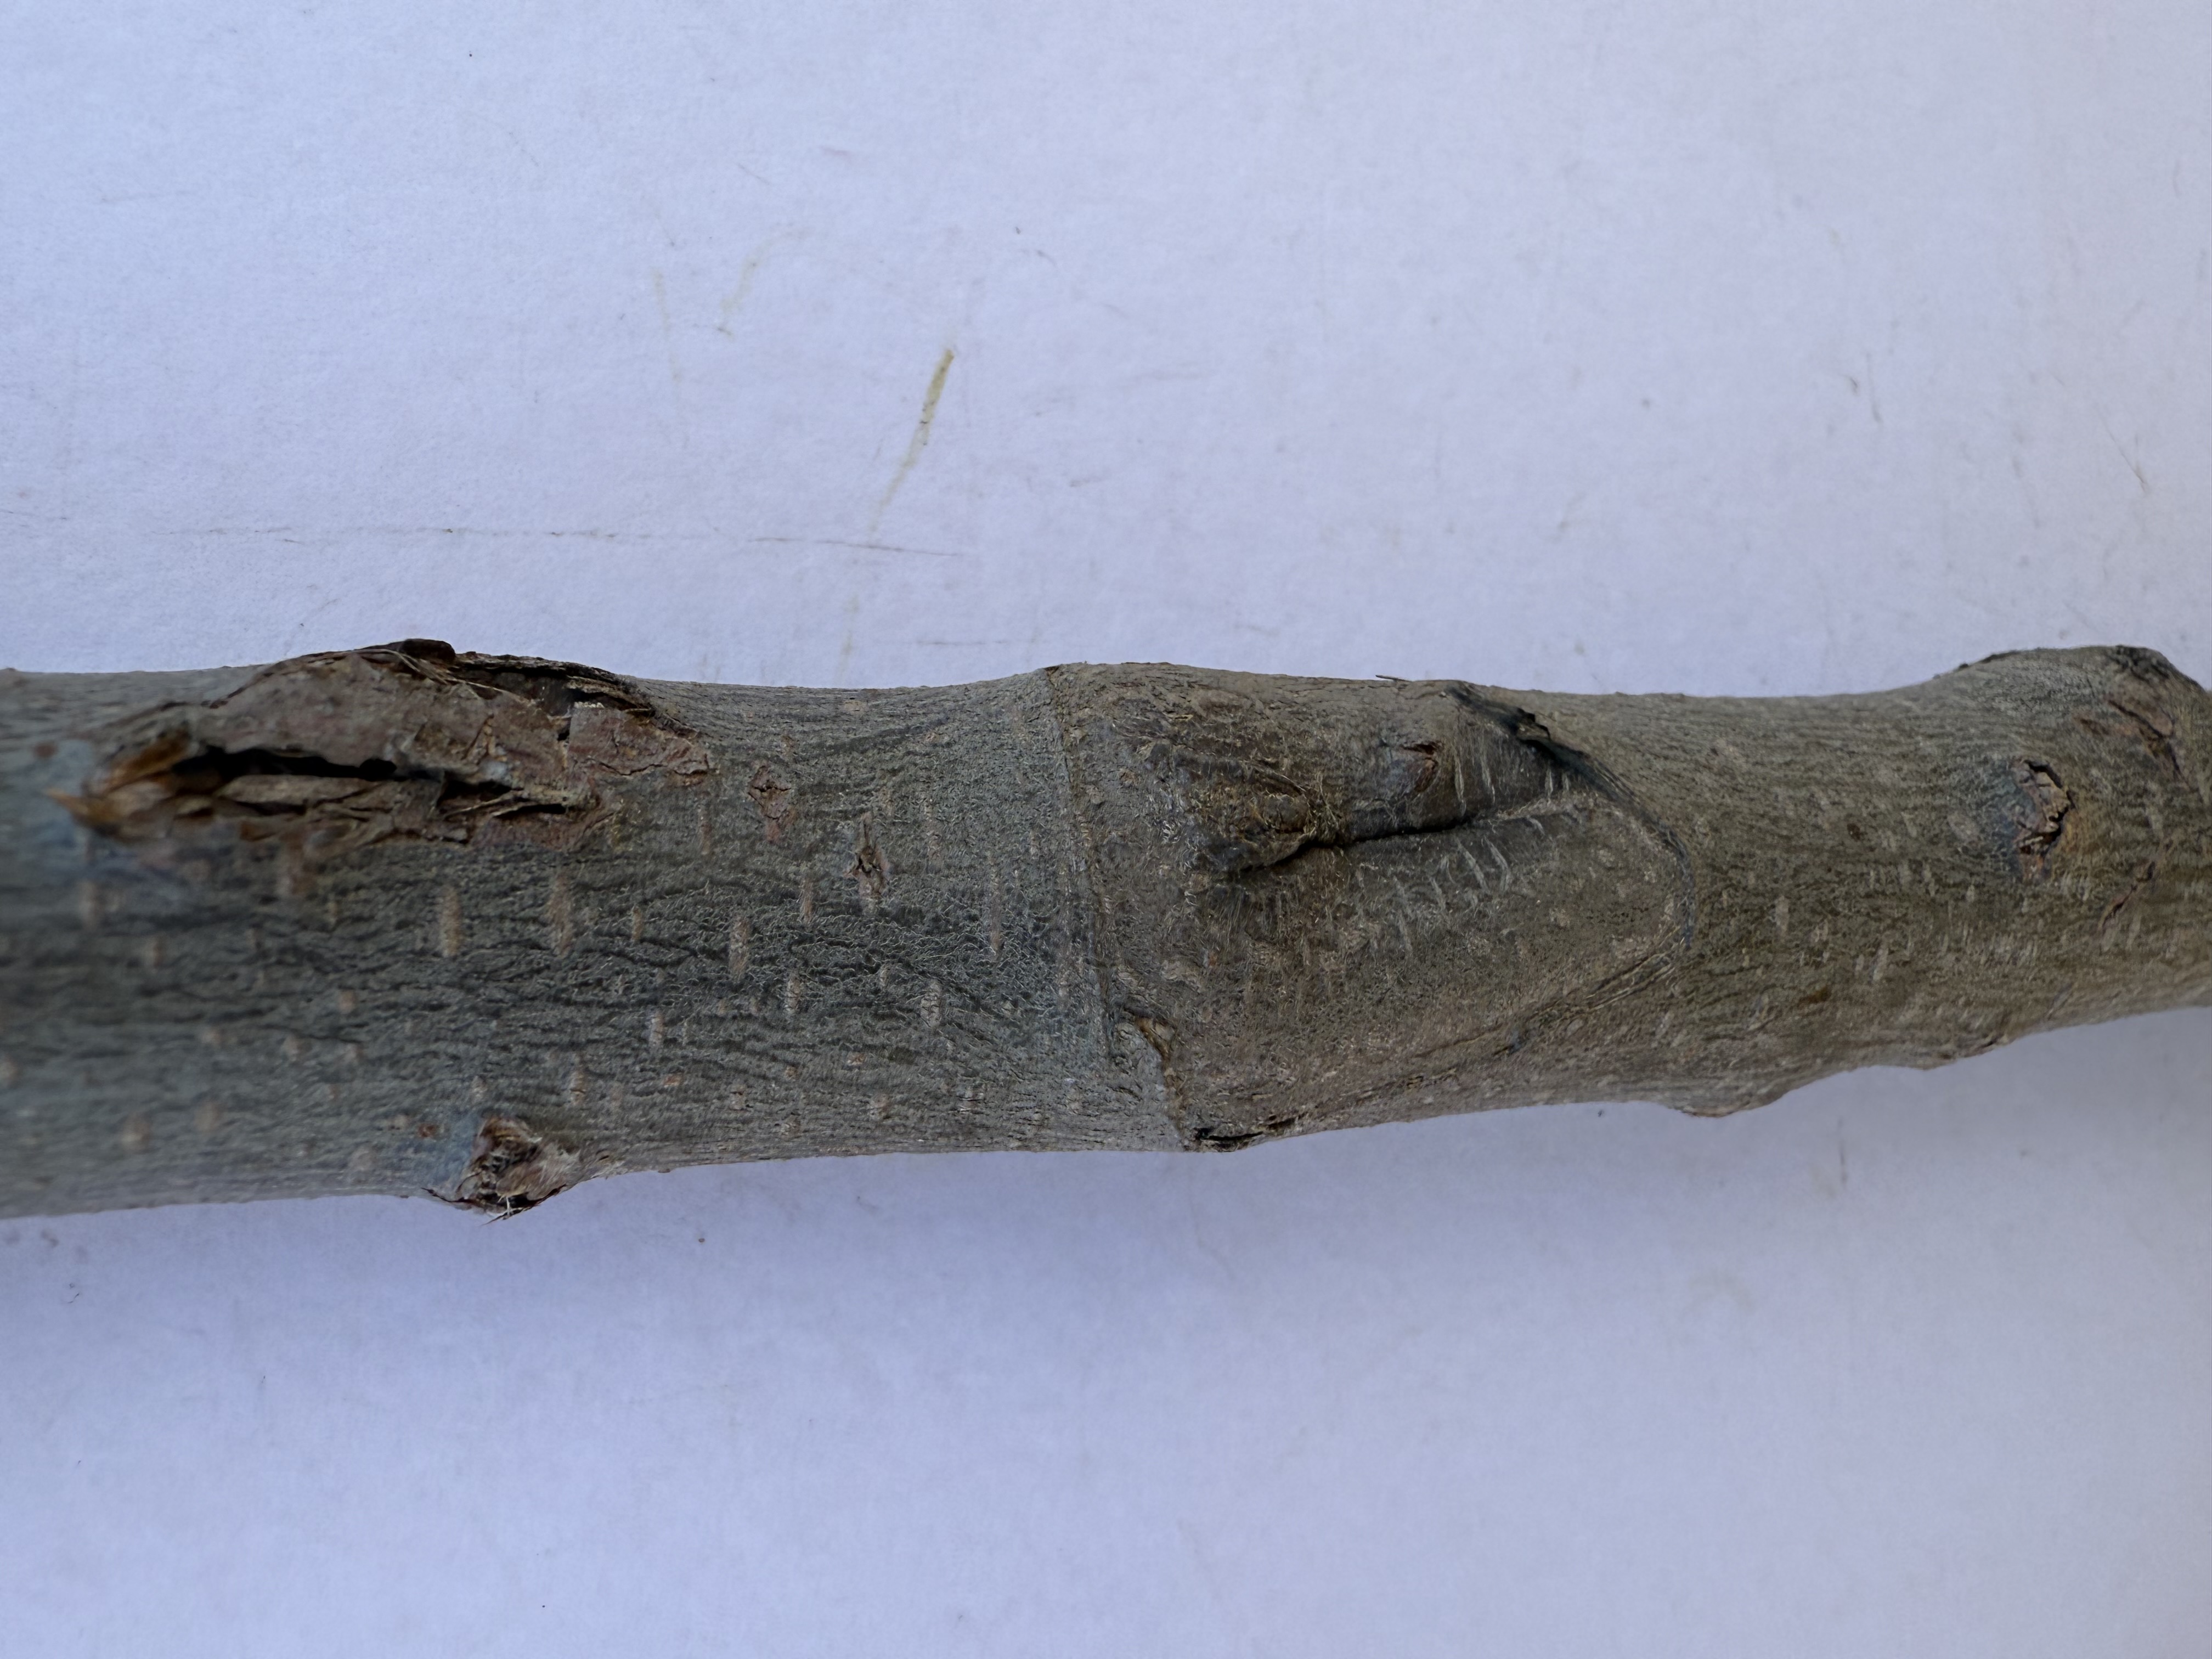
Variety: Esme Quince